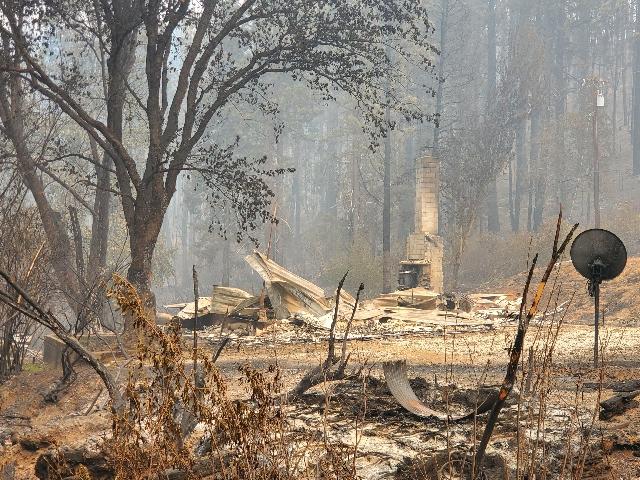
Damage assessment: destroyed